Alfred Runge

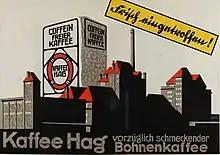
Ad in collaboration with Eduard Scotland for Kaffe HAG (1911)

Alfred Runge (1881–1946) was a German architect active in Bremen and its surroundings. He is remembered in particular for the Böttcherstraße houses he and his associate Eduard Scotland built for coffee merchant Ludwig Roselius.